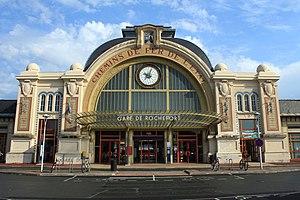
La gare de Rochefort est une gare ferroviaire française de la ligne de Nantes-Orléans à Saintes, située sur le territoire de la commune de Rochefort dans le département de la Charente-Maritime et la région Nouvelle-Aquitaine.